Leroy A. Schreiber

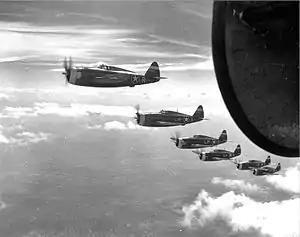
62d Fighter Squadron P-47 Thunderbolts on an escort mission

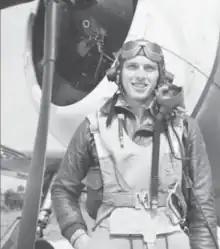
Schreiber with his P-47

After completing transition training in the P-47 Thunderbolt, he was assigned to the 61st Fighter Squadron of the 56th Fighter Group at RAF Halesworth in England in July 1943.